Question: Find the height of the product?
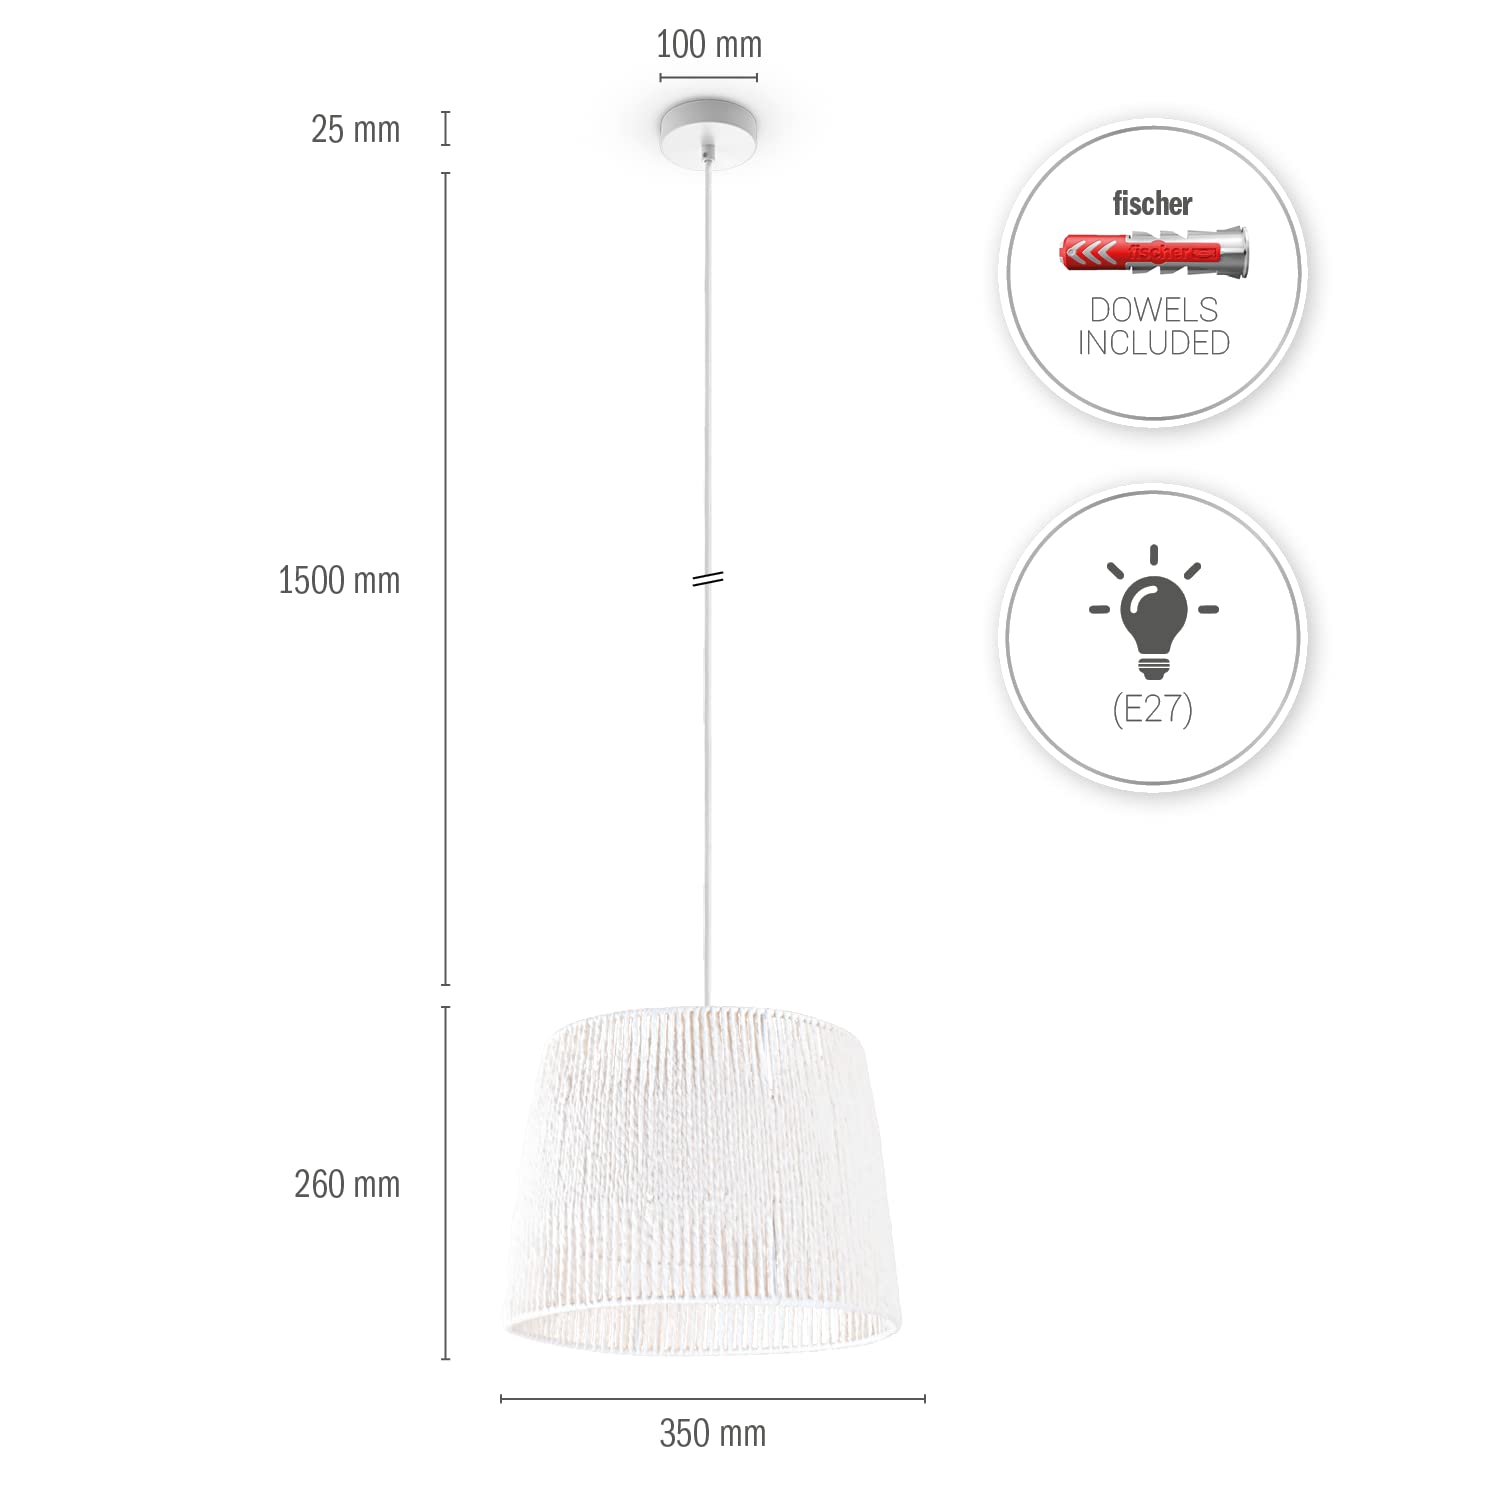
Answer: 260.0 millimetre